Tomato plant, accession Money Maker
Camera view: horizontal (90 deg, fisheye); turntable rotation: 270 degrees
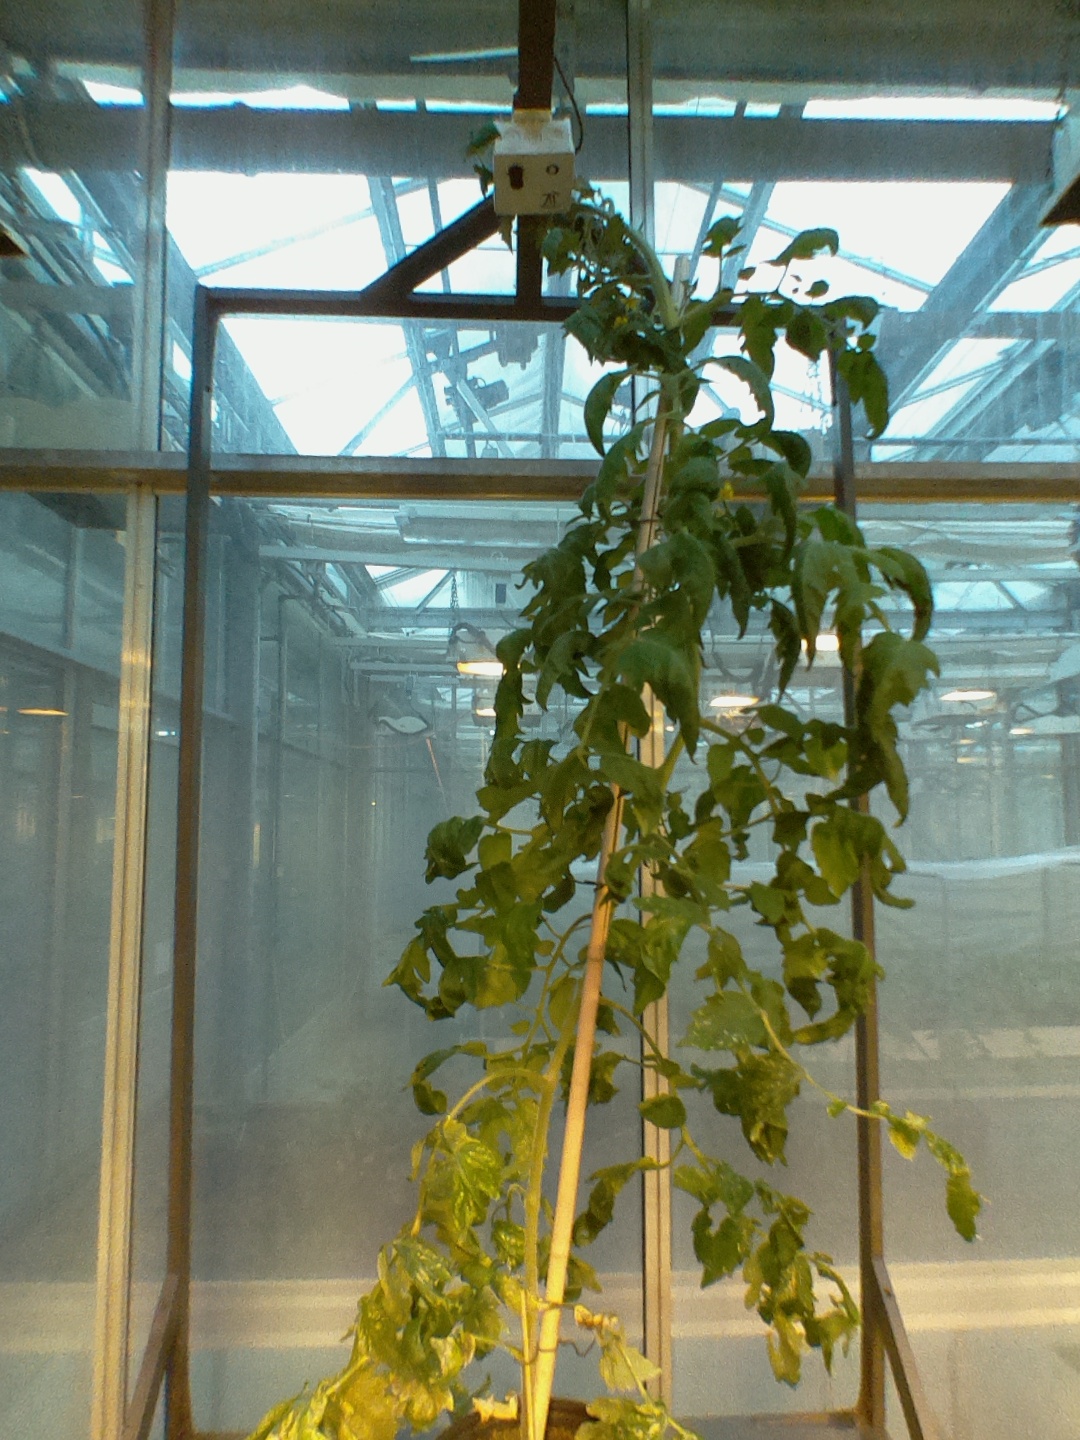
BBCH growth stage 70: Fruits at the main stem or branches visibles